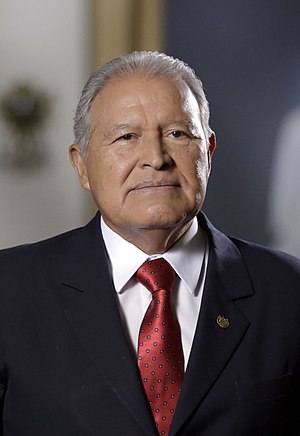
Salvador Sánchez Cerén
Salvador Sánchez Cerén er en salvadoransk politiker som har været præsident for El Salvador siden 1. juni 2014. Han repræsenter partiet Frente Farabundo Martí para la Liberación Nacional. Fra 2009 til 2014 var han landets vicepræsident.